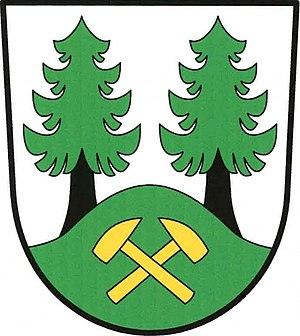
Zahořany est une commune du district de Prague-Ouest, dans la région de Bohême-Centrale, en République tchèque. Sa population s'élevait à 304 habitants en 2020.